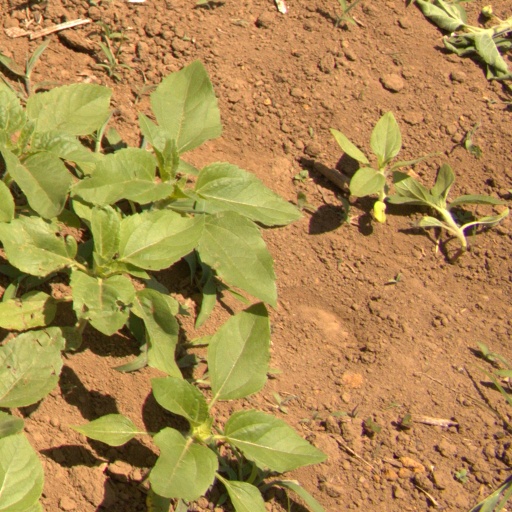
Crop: Jerusalem artichoke